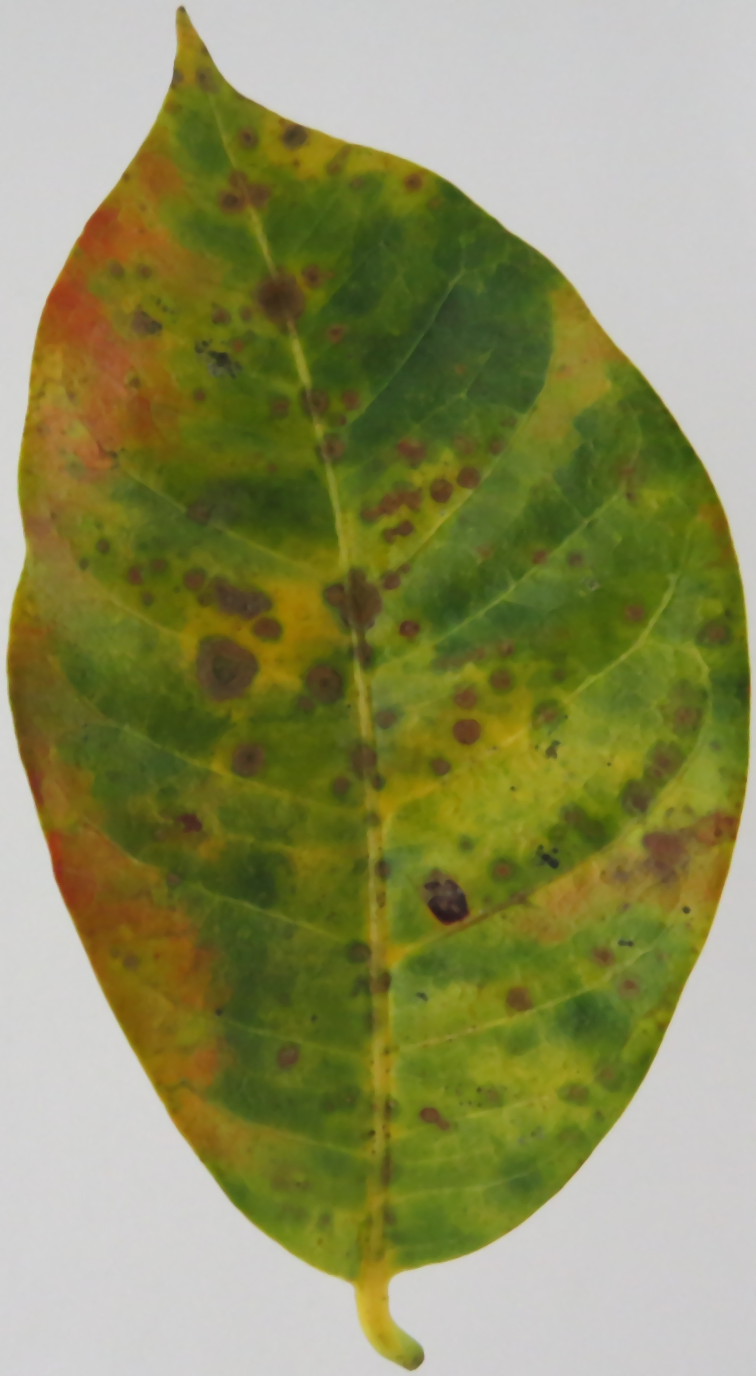
Label: phosphorus-P